Noroy

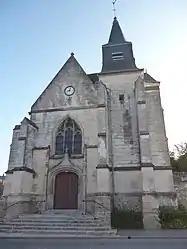
The church in Noroy

Noroy is a commune in the Oise department in northern France.